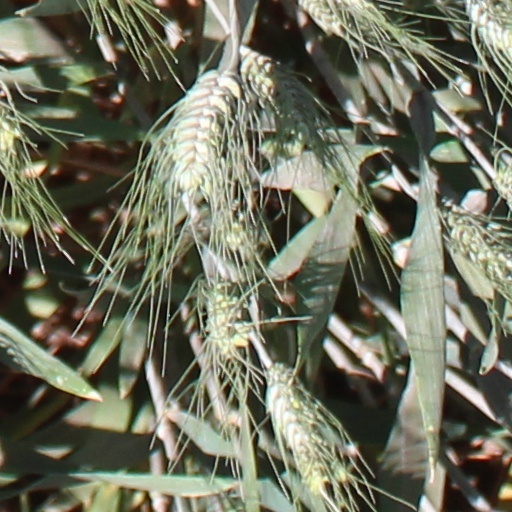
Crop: wheat